Philosophical Hall

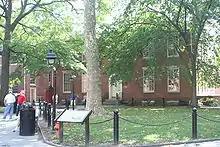
Philosophical Hall in August 2008

Philosophical Hall is used as a place for APS meetings and for its offices and library. The building was larger than the Society's requirements, and it rented out rooms. Classes for the University of Pennsylvania were held here for several years. Charles Willson Peale located his Philadelphia Museum here for several years. Government also rented space—including the city and the United States District Court for the Eastern District of Pennsylvania. The Society finally ended its practice of renting space in 1934, when a significant bequest from a member placed it on a sound financial footing.